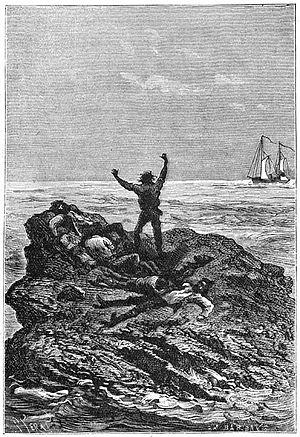
Jules Verne: ""L’Île mystérieuse"" (1873-74), dessins par Jules Férat. Orginal description from the book: Français